Von Miller

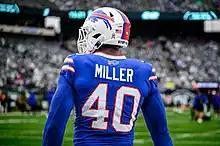
Miller with the Buffalo Bills in 2022

In week 4 against the Jacksonville Jaguars, Miller sacked Gardner Minshew twice in the 26–24 loss. Miller's second sack of the game was the 100th sack of his career.